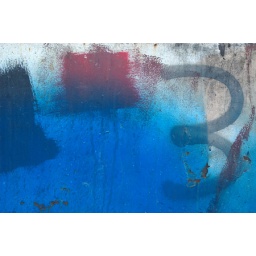
Graffiti painted on the wall of a ship yard in Terminal Island, Los Angeles.